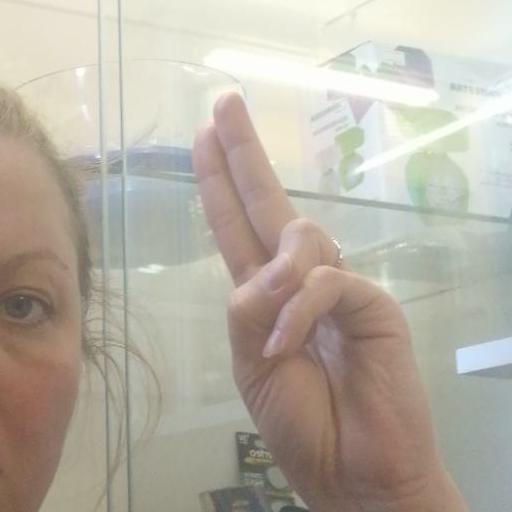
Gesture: two_up